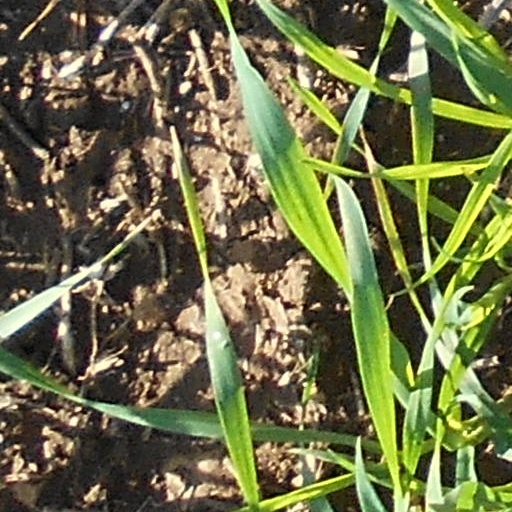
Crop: wheat